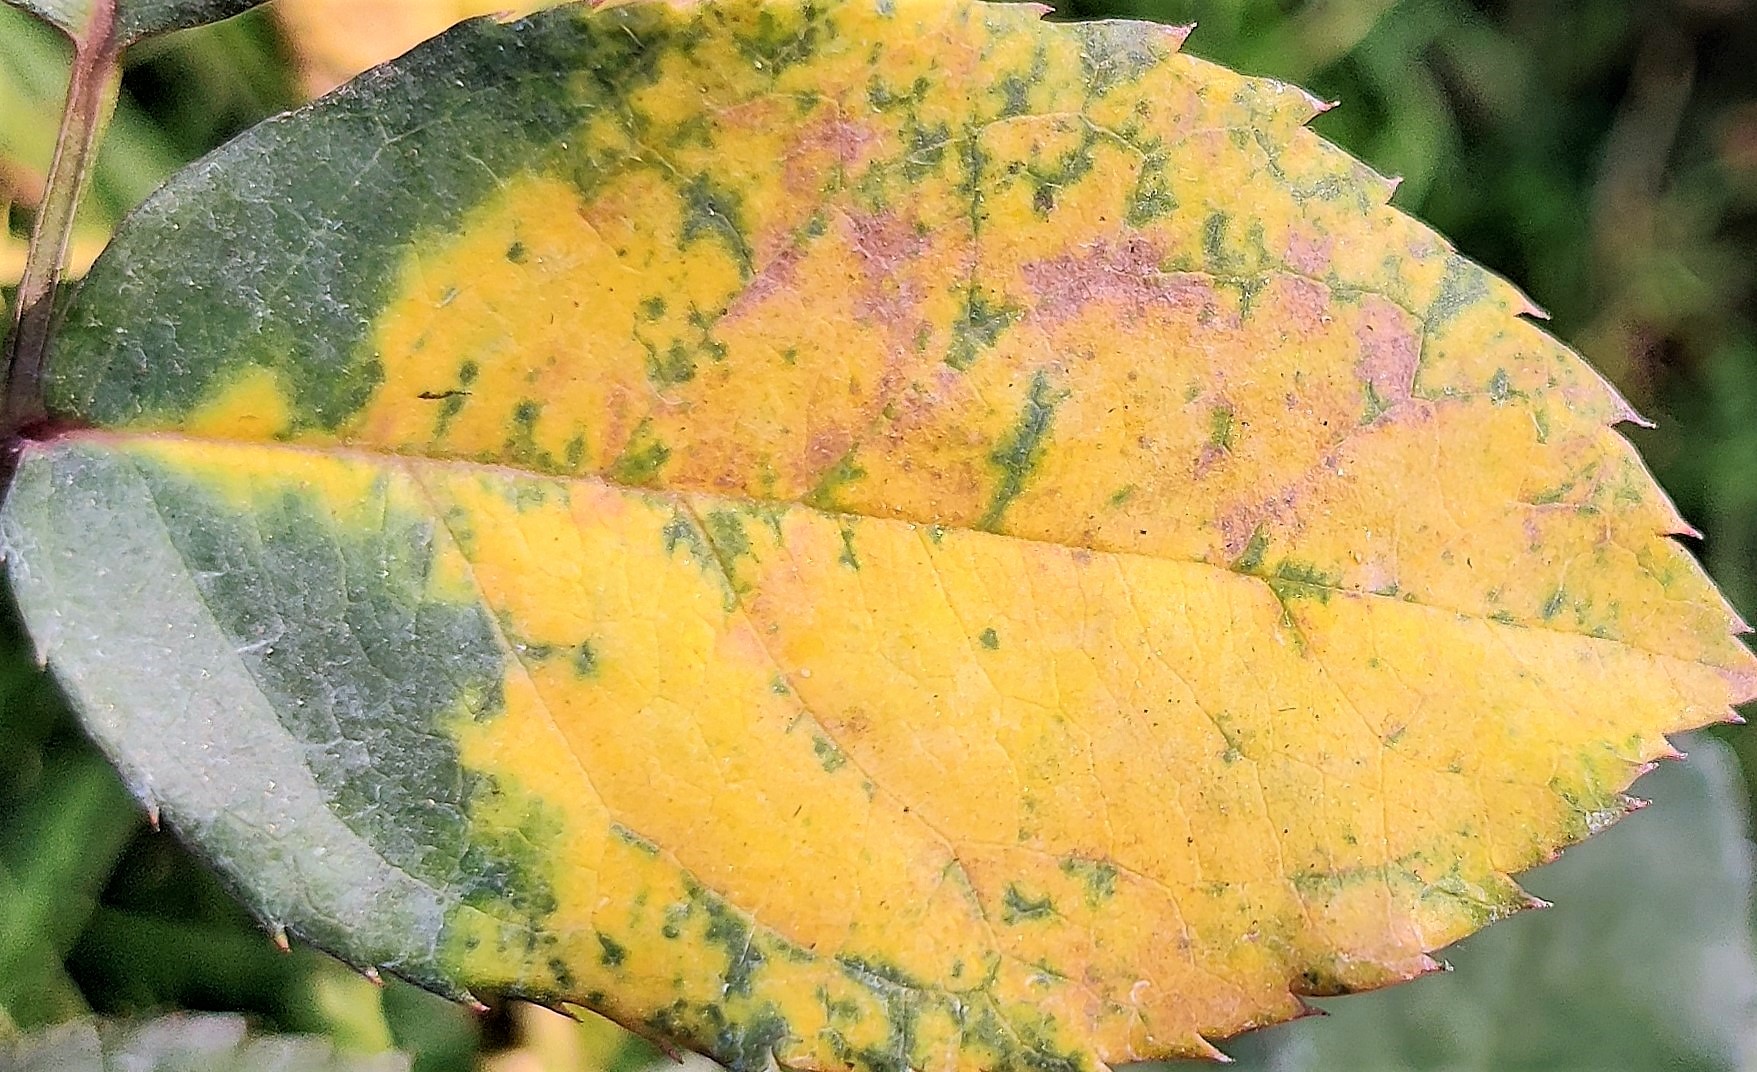
Label: Downy Mildew